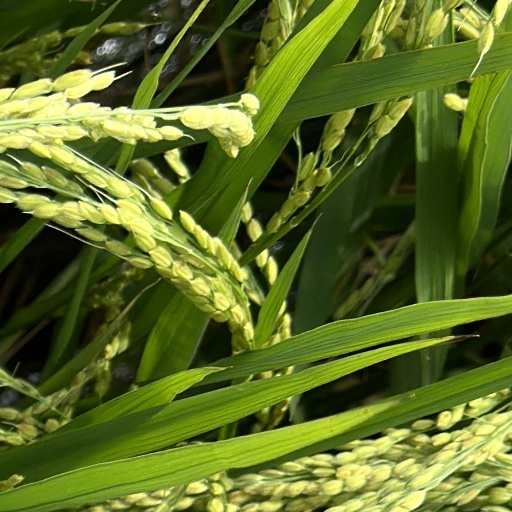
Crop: rice